Charlotte Sutherland

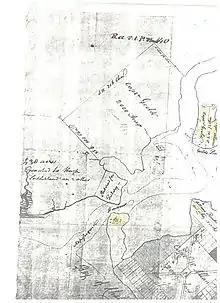
Government survey document indicating 1789 landholdings near Bathurst Harbour (formerly Nepisiguit Harbour) and Baie des Chaleurs New Brunswick. See on left the Hugh Sutherland land grant.

Because of the notions of British freedom particular to the colonial era, the British legal system had resolved to grant land directly to the subjects of the Crown, as compared to the French system of seignories, in which the settlers were subject to overlords. One price of this freedom was that the Crown granted land subject to the condition that it be deforested ploughed and cropped, as opposed to accumulated and hoarded. On information to a magistrate—sometimes by a jealous neighbor—hoarded land might be reclaimed by the Crown.